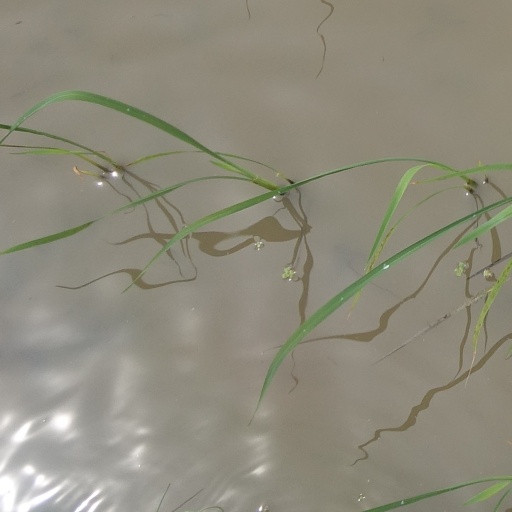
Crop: rice